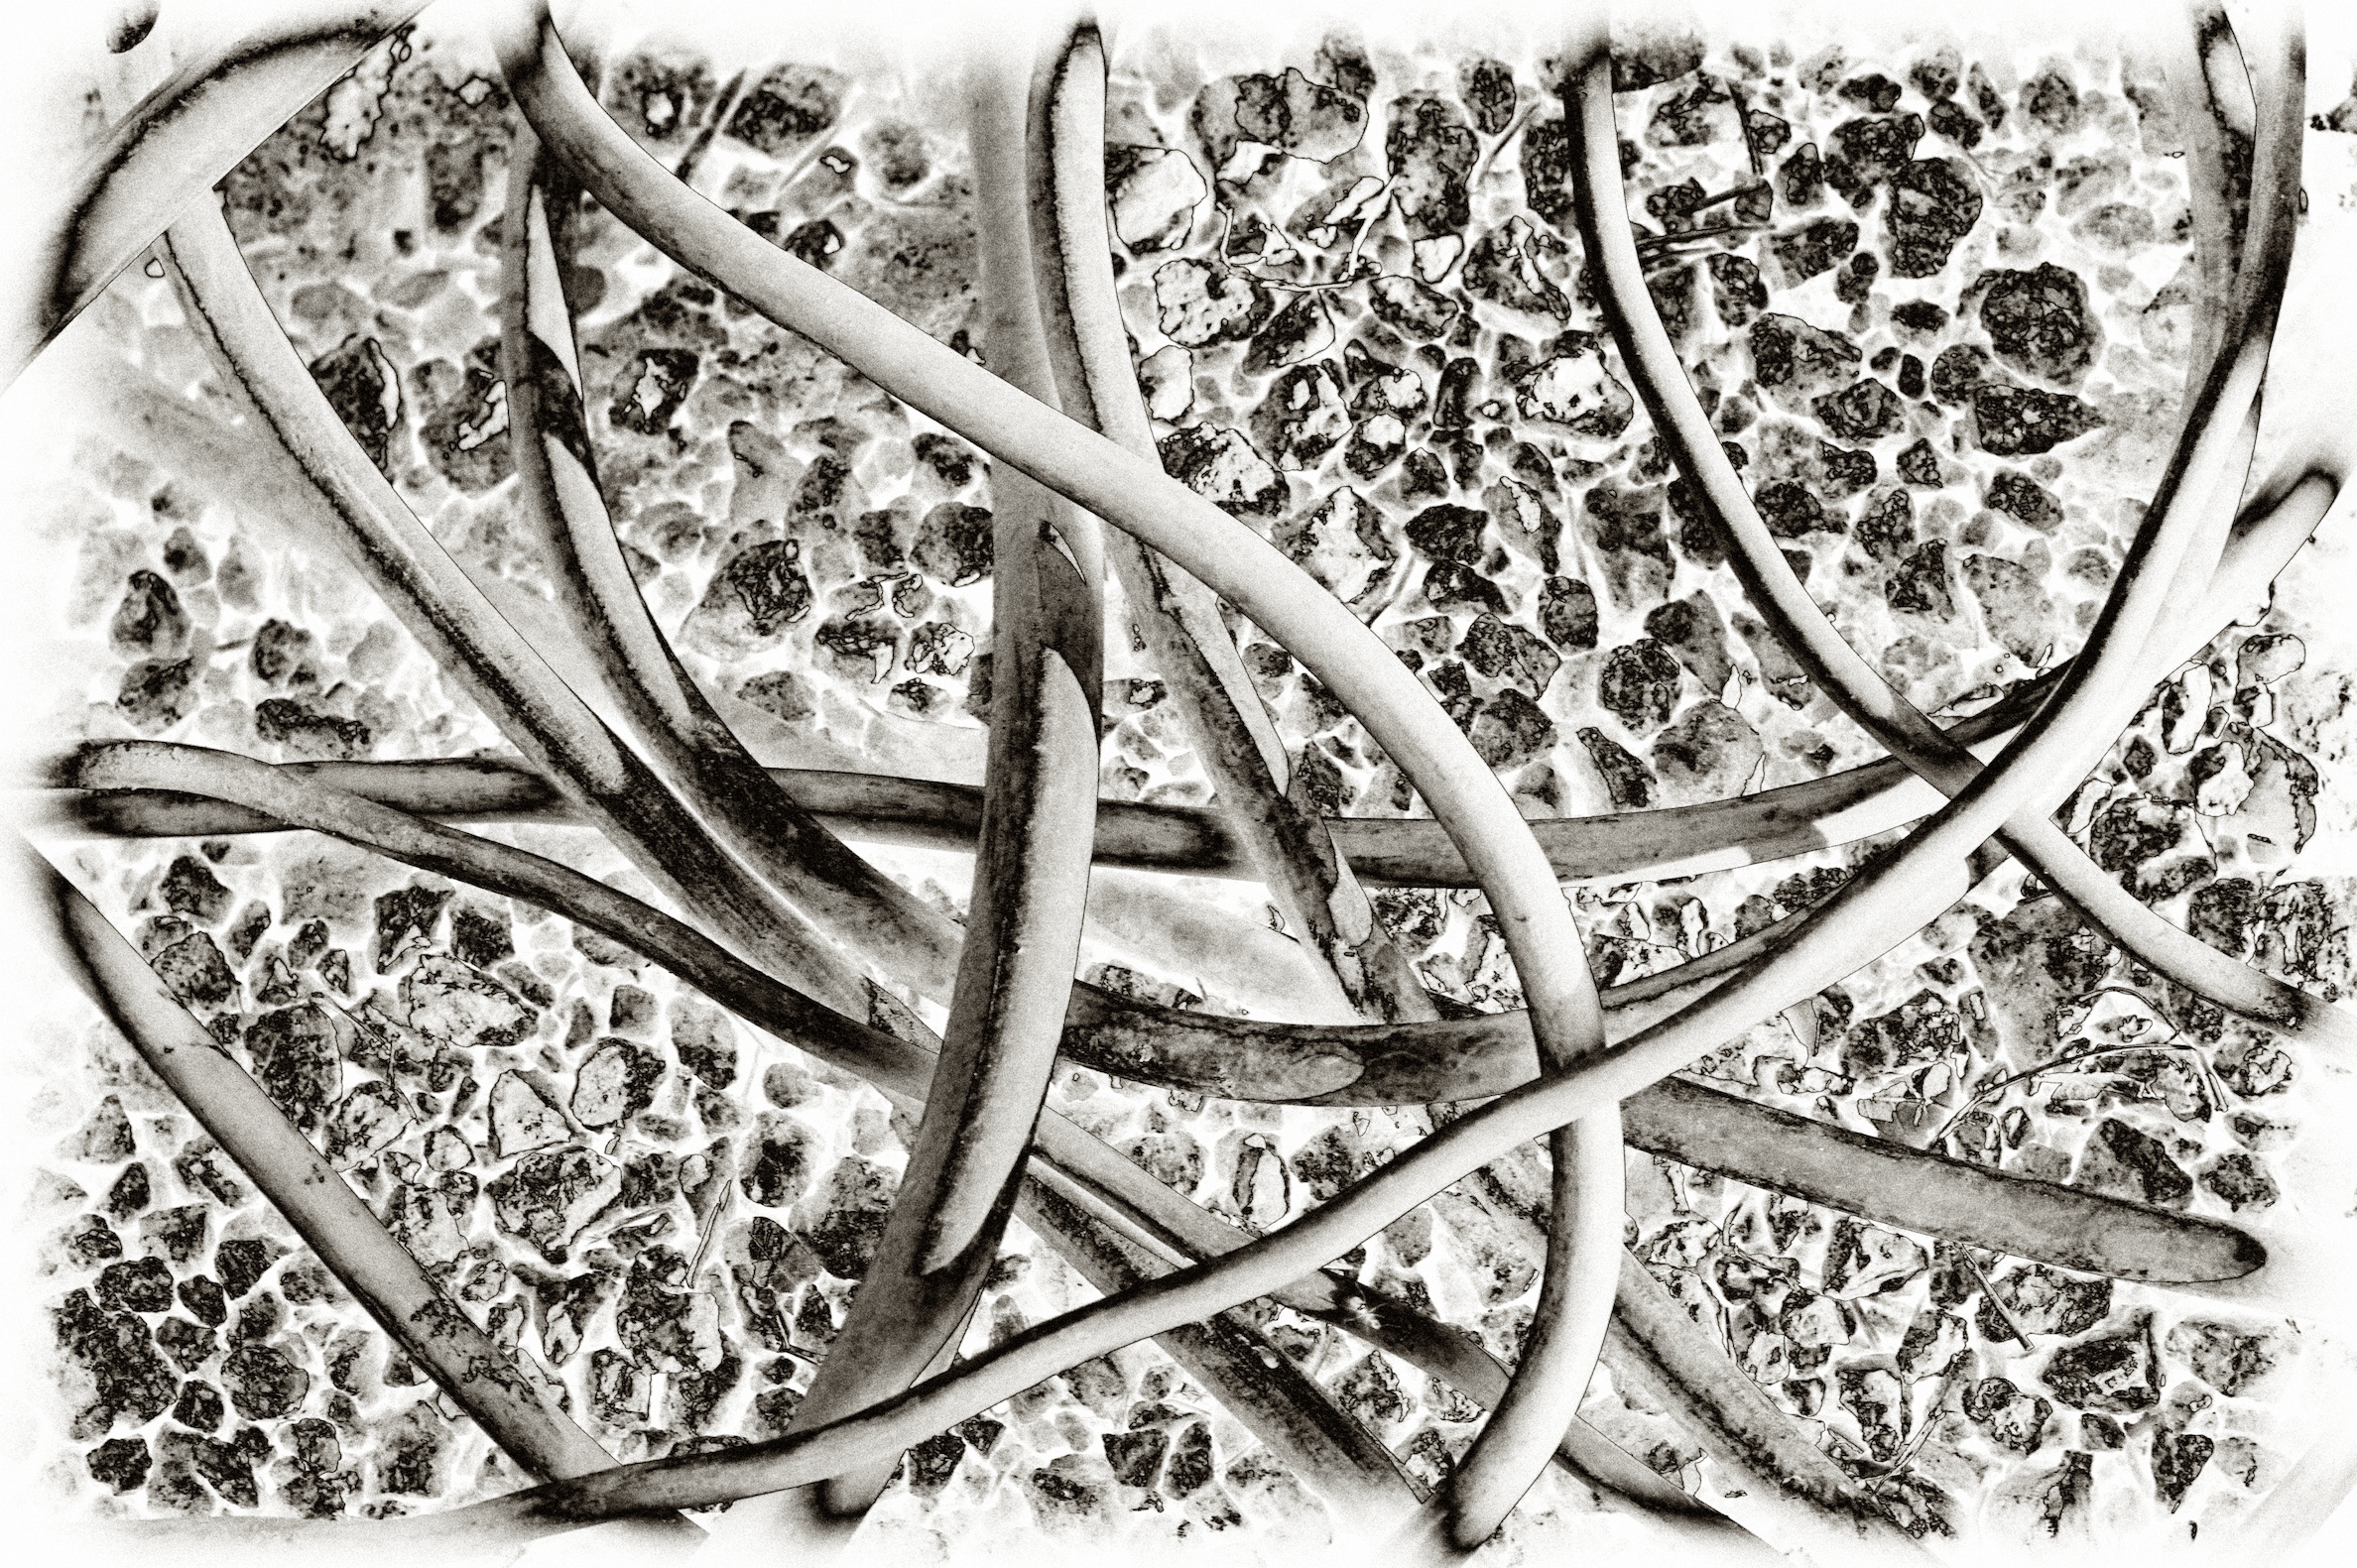
black and white, flower, pattern, monochrome, material, art, sketch, drawing, illustration, design, silver, monochrome photography